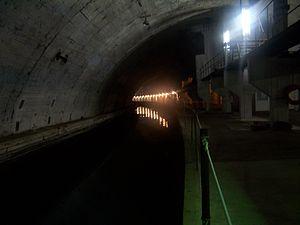
Un abri pour sous-marins est un bunker qui est conçu pour protéger les sous-marins de l'attaque aérienne. Le terme est généralement appliqué aux bases sous-marines construites pendant la Seconde Guerre mondiale, en particulier en Allemagne et dans les pays occupés qui ont été également connus comme les abris U-boat, d'après l'expression « U-Boot » pour désigner les sous-marins allemands.